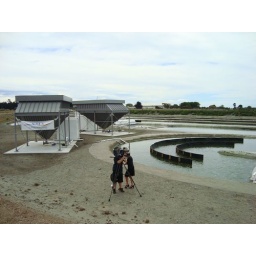
Pond 1 at the Bromley waste water treatment plant in Christchurch, New Zealand where the algae is collected.